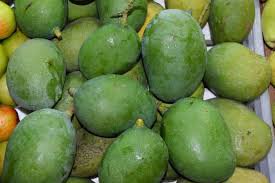
Label: Mango